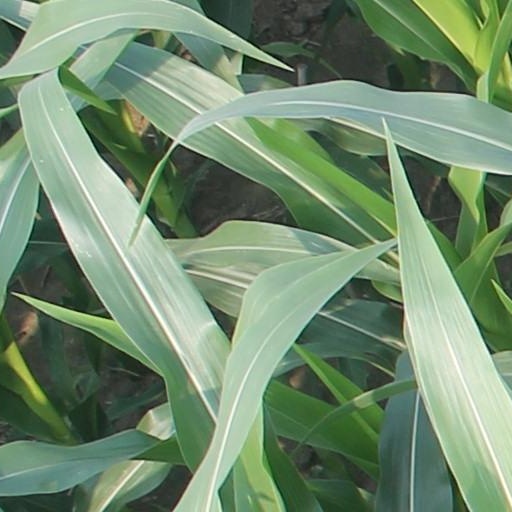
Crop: maize; corn